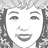
Emotion: happy